Fu Jen Catholic University

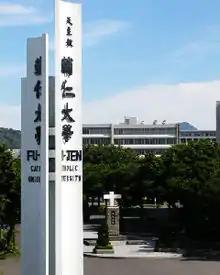
Fu Jen main entrance since 1963.

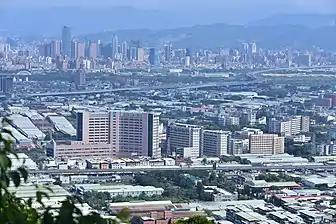
Auxiliary the hospital, North of Fu Jen Campus, and Taoyuan Airport MRT (2018)

The institution was originally established in Beijing in 1925 by the Benedictines of St. Vincent Archabbey in Latrobe, Pennsylvania, at the request of the Holy See, with Archabbot Aurelius Stehle serving as chancellor. Fu Jen, then commonly known as the Catholic University of Peking, was itself a successor to the Fu Jen Academy, which was created through the efforts of Catholic scholars Ma Xiangbo and Ying Lianzhi. The university's first president (1925–1927) was the American missionary George Barry O'Toole, OSB. He was succeeded by Chen Yuan, a Chinese Protestant and renowned historian, who remained university president until the school's forced closure by the Chinese Communist government in 1952.